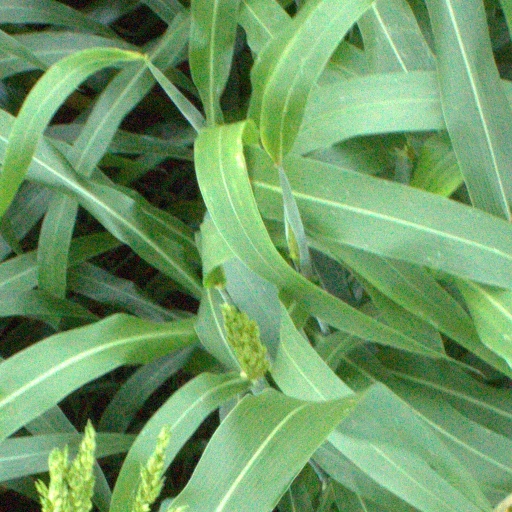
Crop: sorghum